Plav–Gusinje massacres (1912–1913)

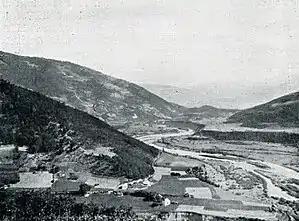
Plav in 1912

The Plav–Gusinje massacres of 1912-1913 occurred between late 1912 and March 1913 in the areas of the modern Plav and Gusinje municipalities and adjacent areas. More than 1,800 locals, mostly Muslim Albanians from these two regions were killed and 12,000 were forced to convert to Orthodoxy by the military administration put in charge of these regions by the Kingdom of Montenegro which had annexed them during the First Balkan War.